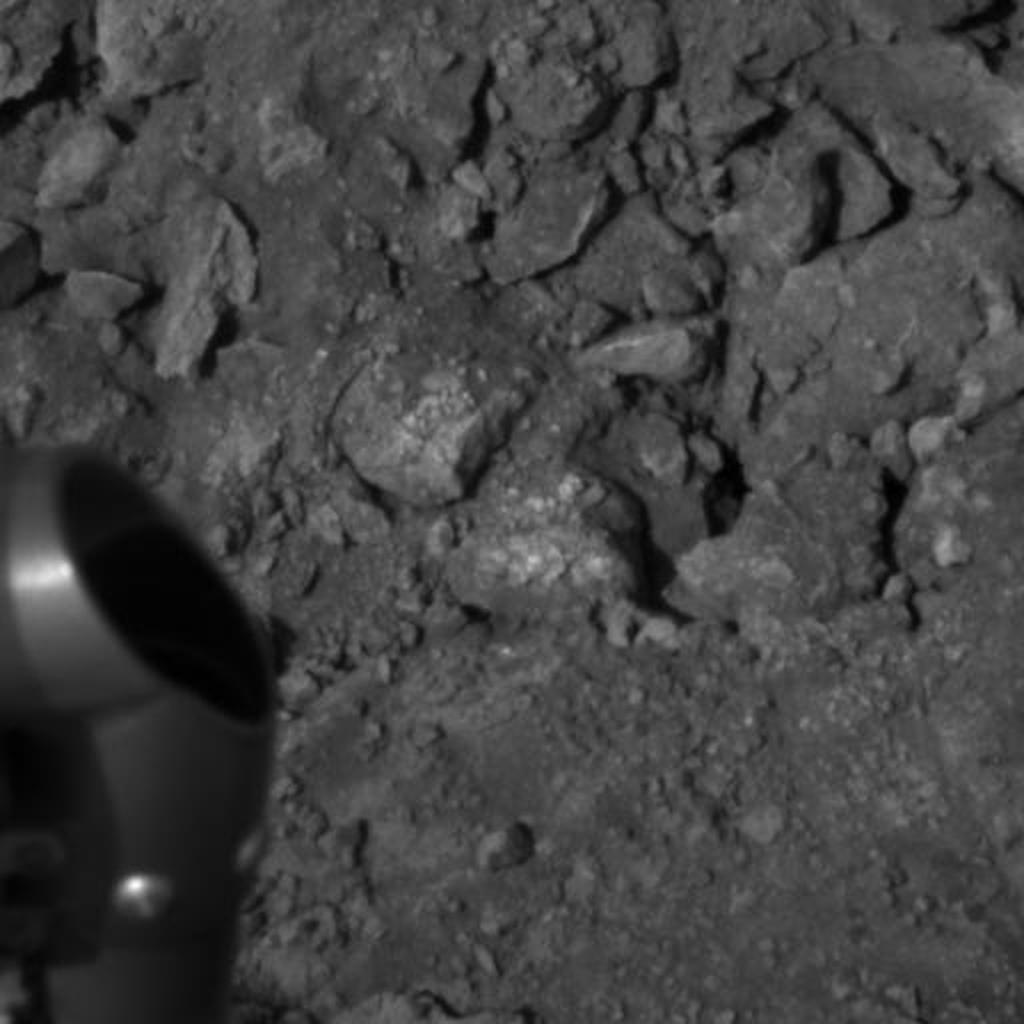
Surface features visible: Other Hardware, Rock Outcrops, Clasts, Soil, Nearby Surface, Rover Parts